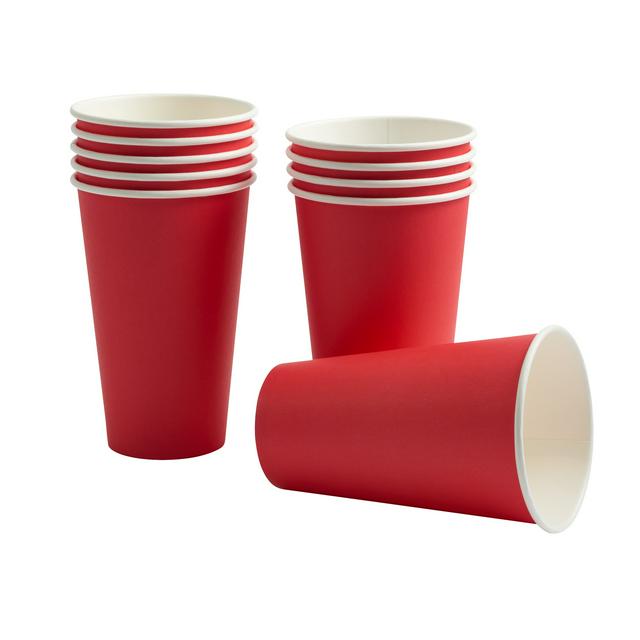
Label: paper